James B. Weaver

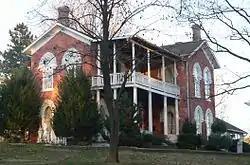
Weaver's home, built in 1867 in Bloomfield

Soon after returning from the war Weaver became editor of a pro-Republican Bloomfield newspaper, the "Weekly Union Guard". At the 1865 Iowa Republican State Convention, he placed second for the nomination for lieutenant governor. The following year, Weaver was elected district attorney for the second judicial district, covering six counties in southern Iowa. In 1867, President Andrew Johnson appointed him assessor of internal revenue in the first Congressional district, which extended across southeastern Iowa. The job came with a $1500 salary, plus a percentage of taxes collected over $100,000. Weaver held that lucrative position until 1872, when Congress abolished it. He also became involved in the Methodist Episcopal Church, serving as a delegate to a church convention in Baltimore in 1876. Membership in the Methodist church coincided with Weaver's interest in the growing movement for prohibition of the sale and consumption of alcoholic beverages. His income and prestige grew along with his family, which included seven children by 1877. Weaver's success allowed him to build a large new home for his family, which still stands.